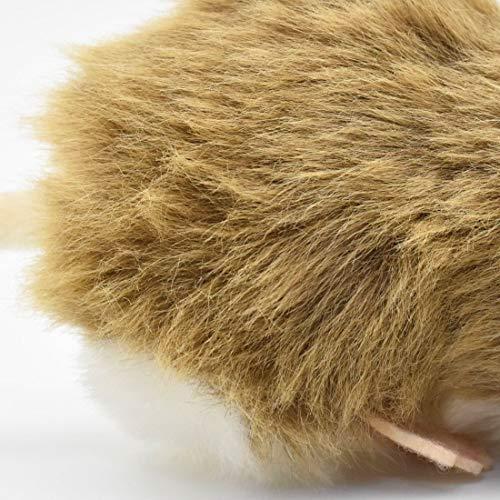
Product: HANSA Mouse Plush, Brown
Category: Toys & Games | Stuffed Animals & Plush Toys | Stuffed Animals & Teddy Bears
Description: HANSA - Brown Mouse Plush Toy.
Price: $11.99
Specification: ProductDimensions:4.7x2.4x2.8inches|ItemWeight:1.12ounces|ShippingWeight:1.12ounces(Viewshippingratesandpolicies)|DomesticShipping:ItemcanbeshippedwithinU.S.|InternationalShipping:Thisitemisnoteligibleforinternationalshipping.LearnMore|ASIN:B003VI17IM|Itemmodelnumber:190443|Manufacturerrecommendedage:3yearsandup